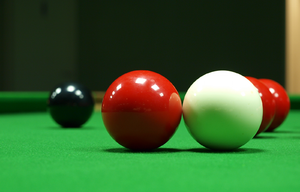
Snooker / Udtryk
Touching Ball